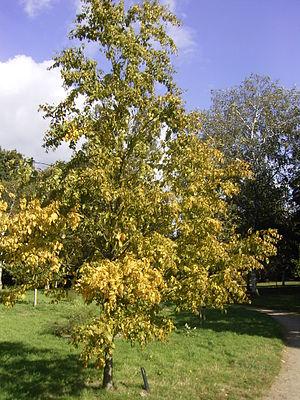
Les provinces et territoires du Canada ont pour emblèmes des drapeaux et des armoiries ainsi que des plantes ou animaux emblématiques.